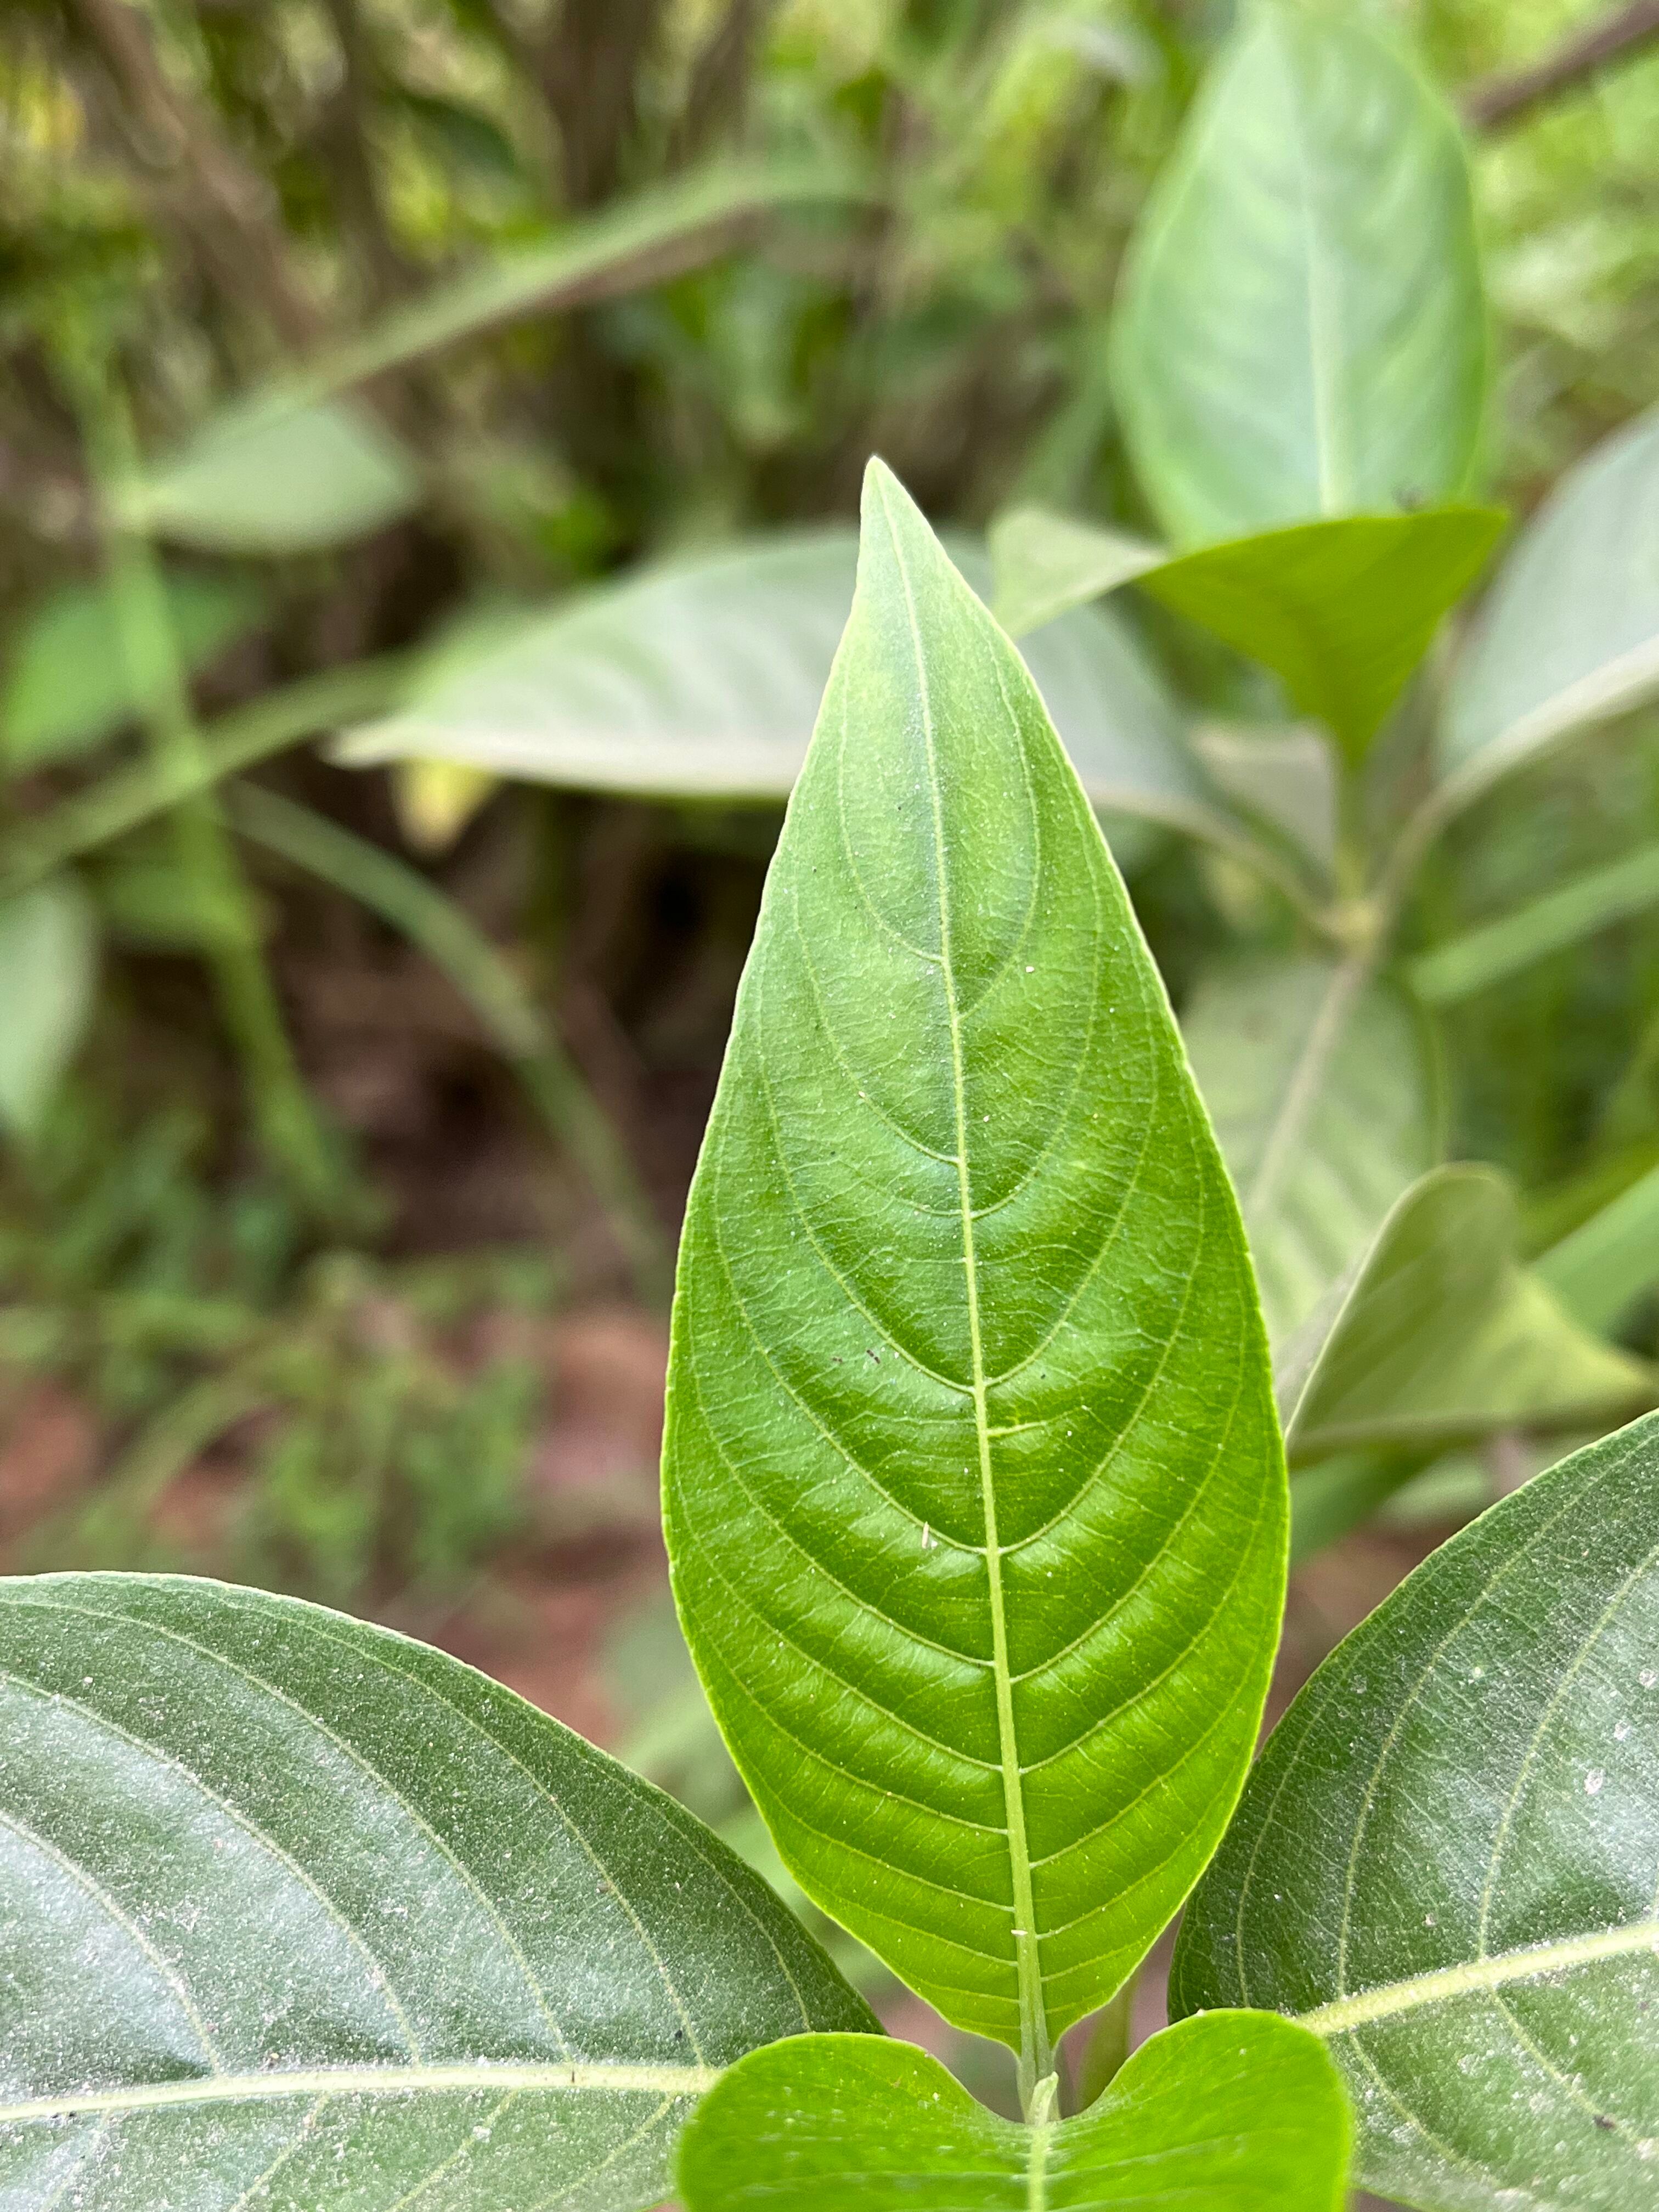
Plant species: justicia-adhatoda